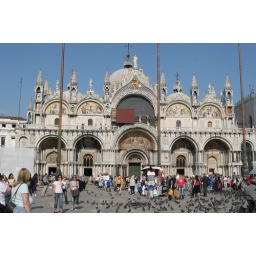
The girls walking through Piazza San Marco with the famous building in the background